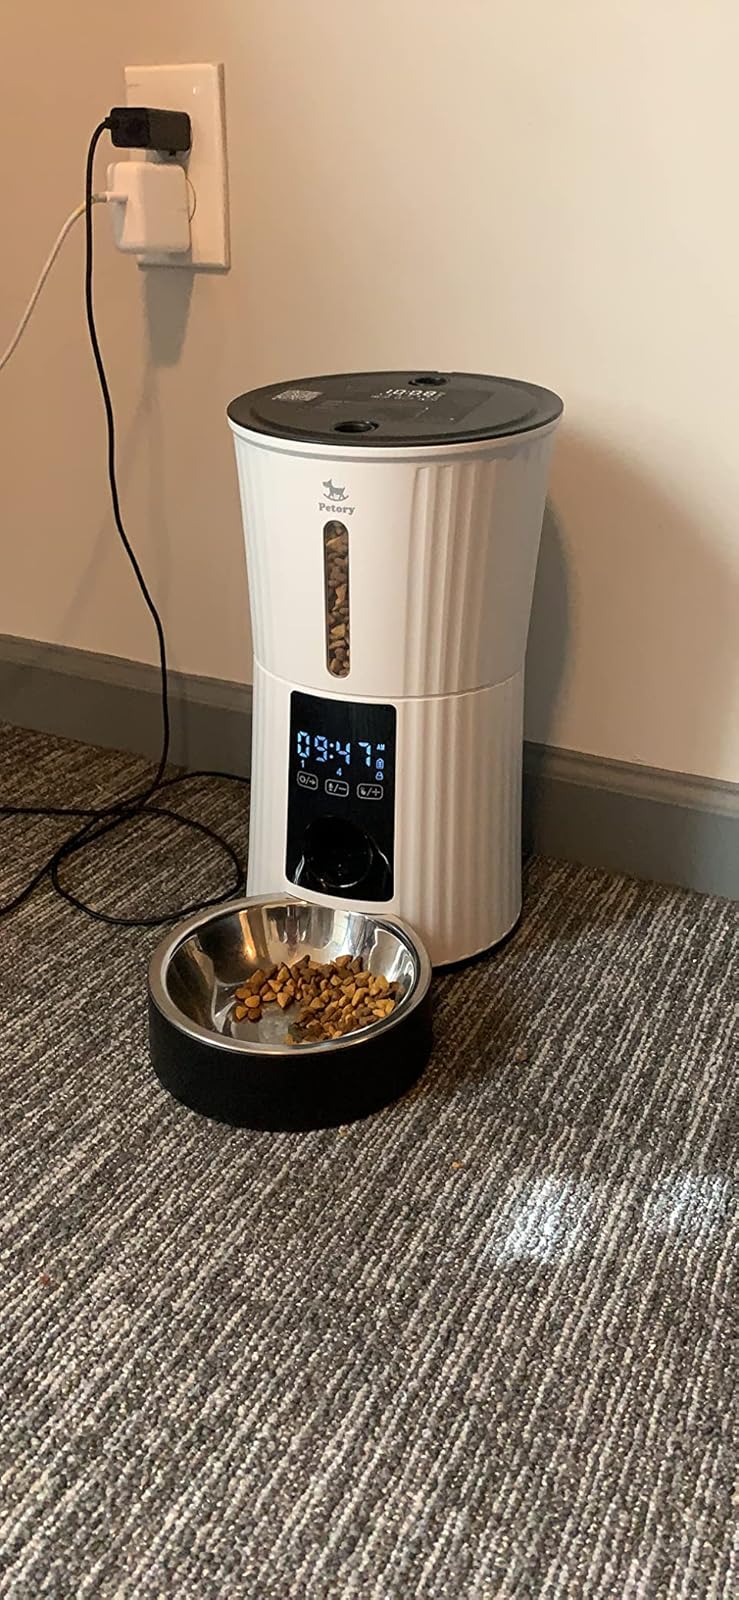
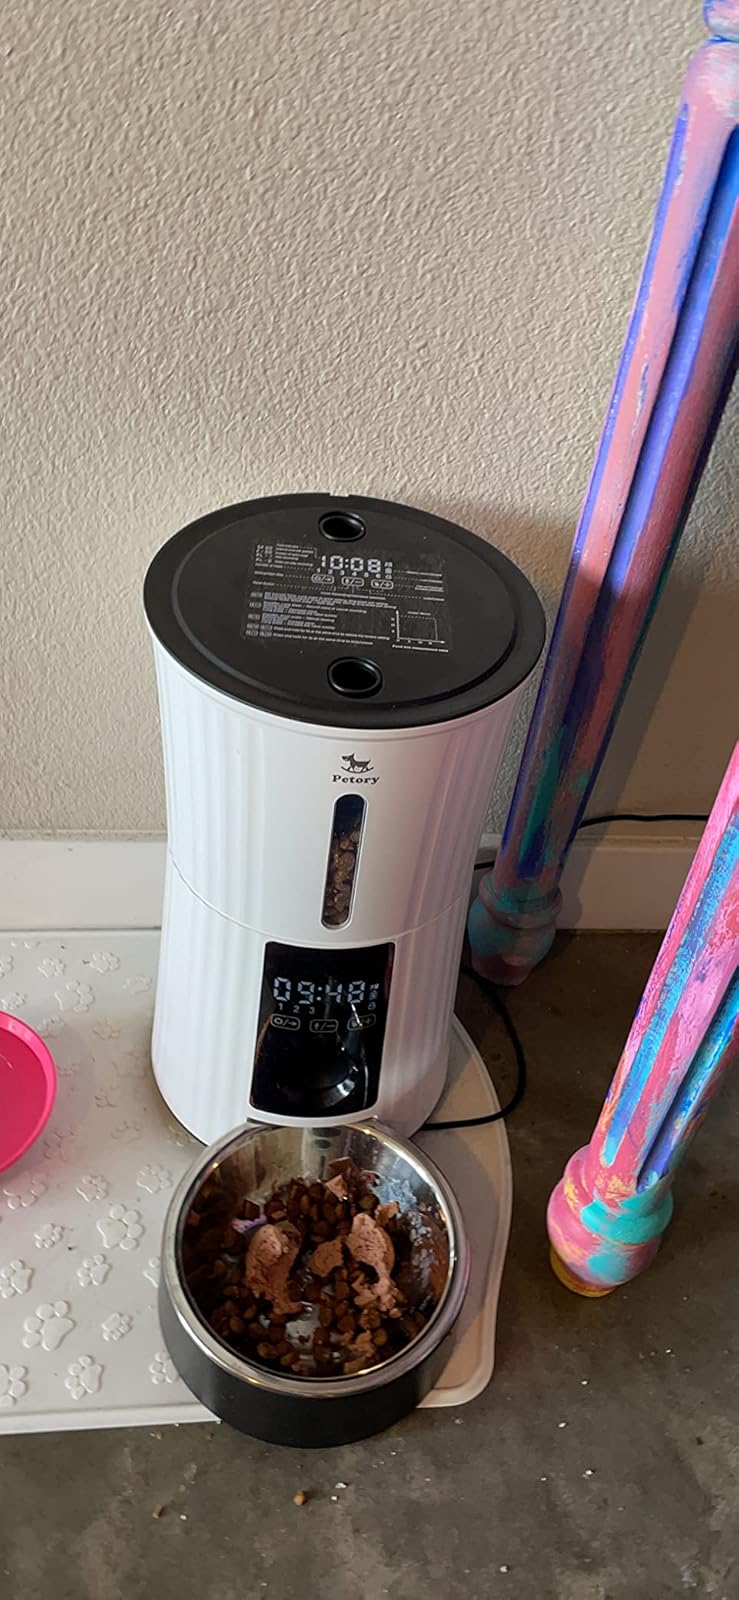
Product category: items_feeder
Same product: yes